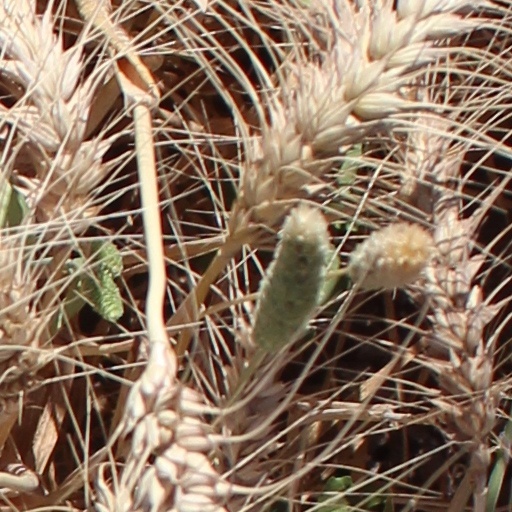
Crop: wheat